Haunted Gold

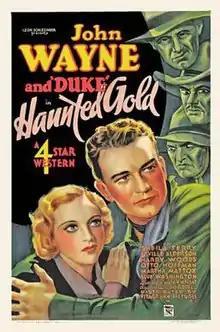
Film poster

Haunted Gold is a 1932 American pre-Code Western film directed by Mack V. Wright and starring John Wayne. It is a remake of the 1928 film "The Phantom City", starring Ken Maynard and his horse Tarzan. Filmed in 1932, two years before the implementation of Hollywood's Production Code, the film contains several racial slurs involving the black character "Clarence Brown" (played by Blue Washington).